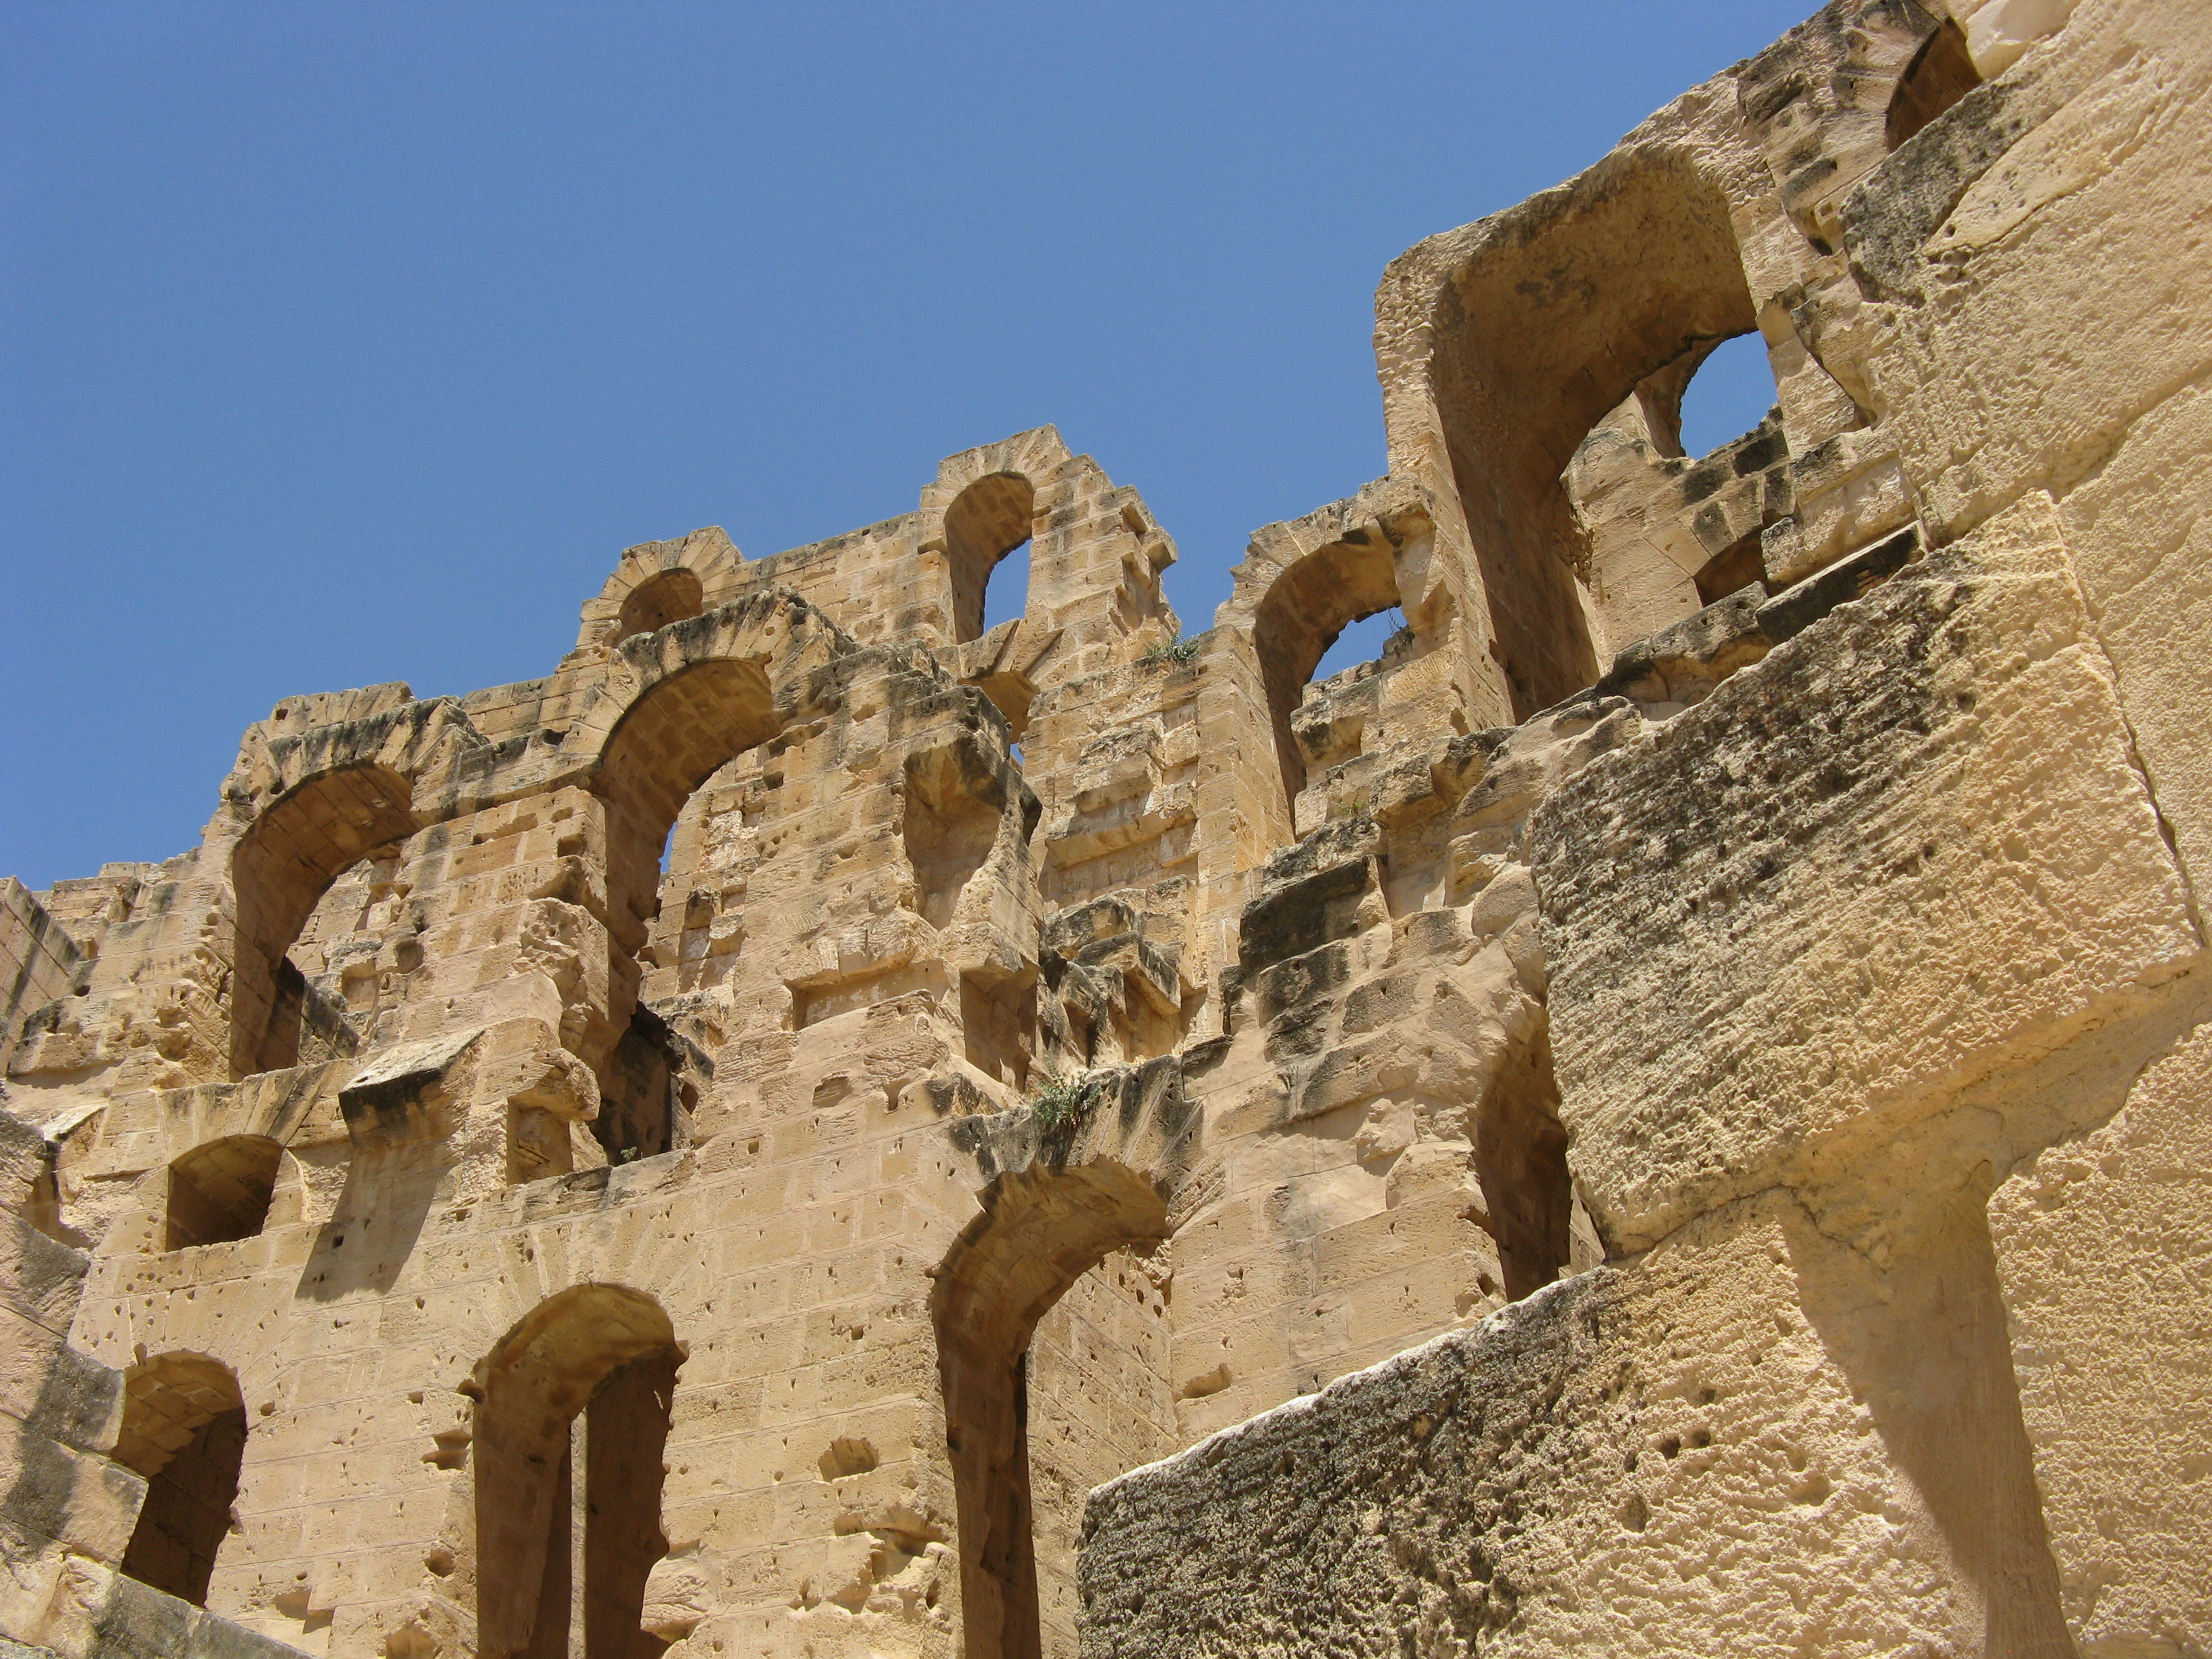
history, museum, architecture, historic, old, building, statue, sky, landscape, building material, archaeological site, ancient history, facade, arch, rock, historic site, monument, unesco world heritage site, ruins, classical architecture, fixture, tourism, archaeology